Berta Scharrer

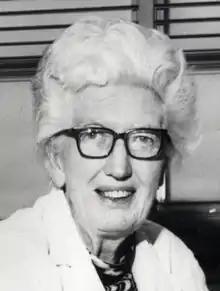

Berta Vogel Scharrer (December 1, 1906 – July 23, 1995) was an American scientist who helped to found the scientific discipline now known as neuroendocrinology.